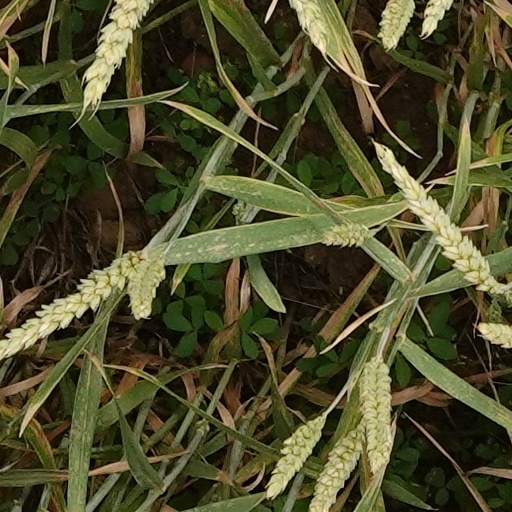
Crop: wheat